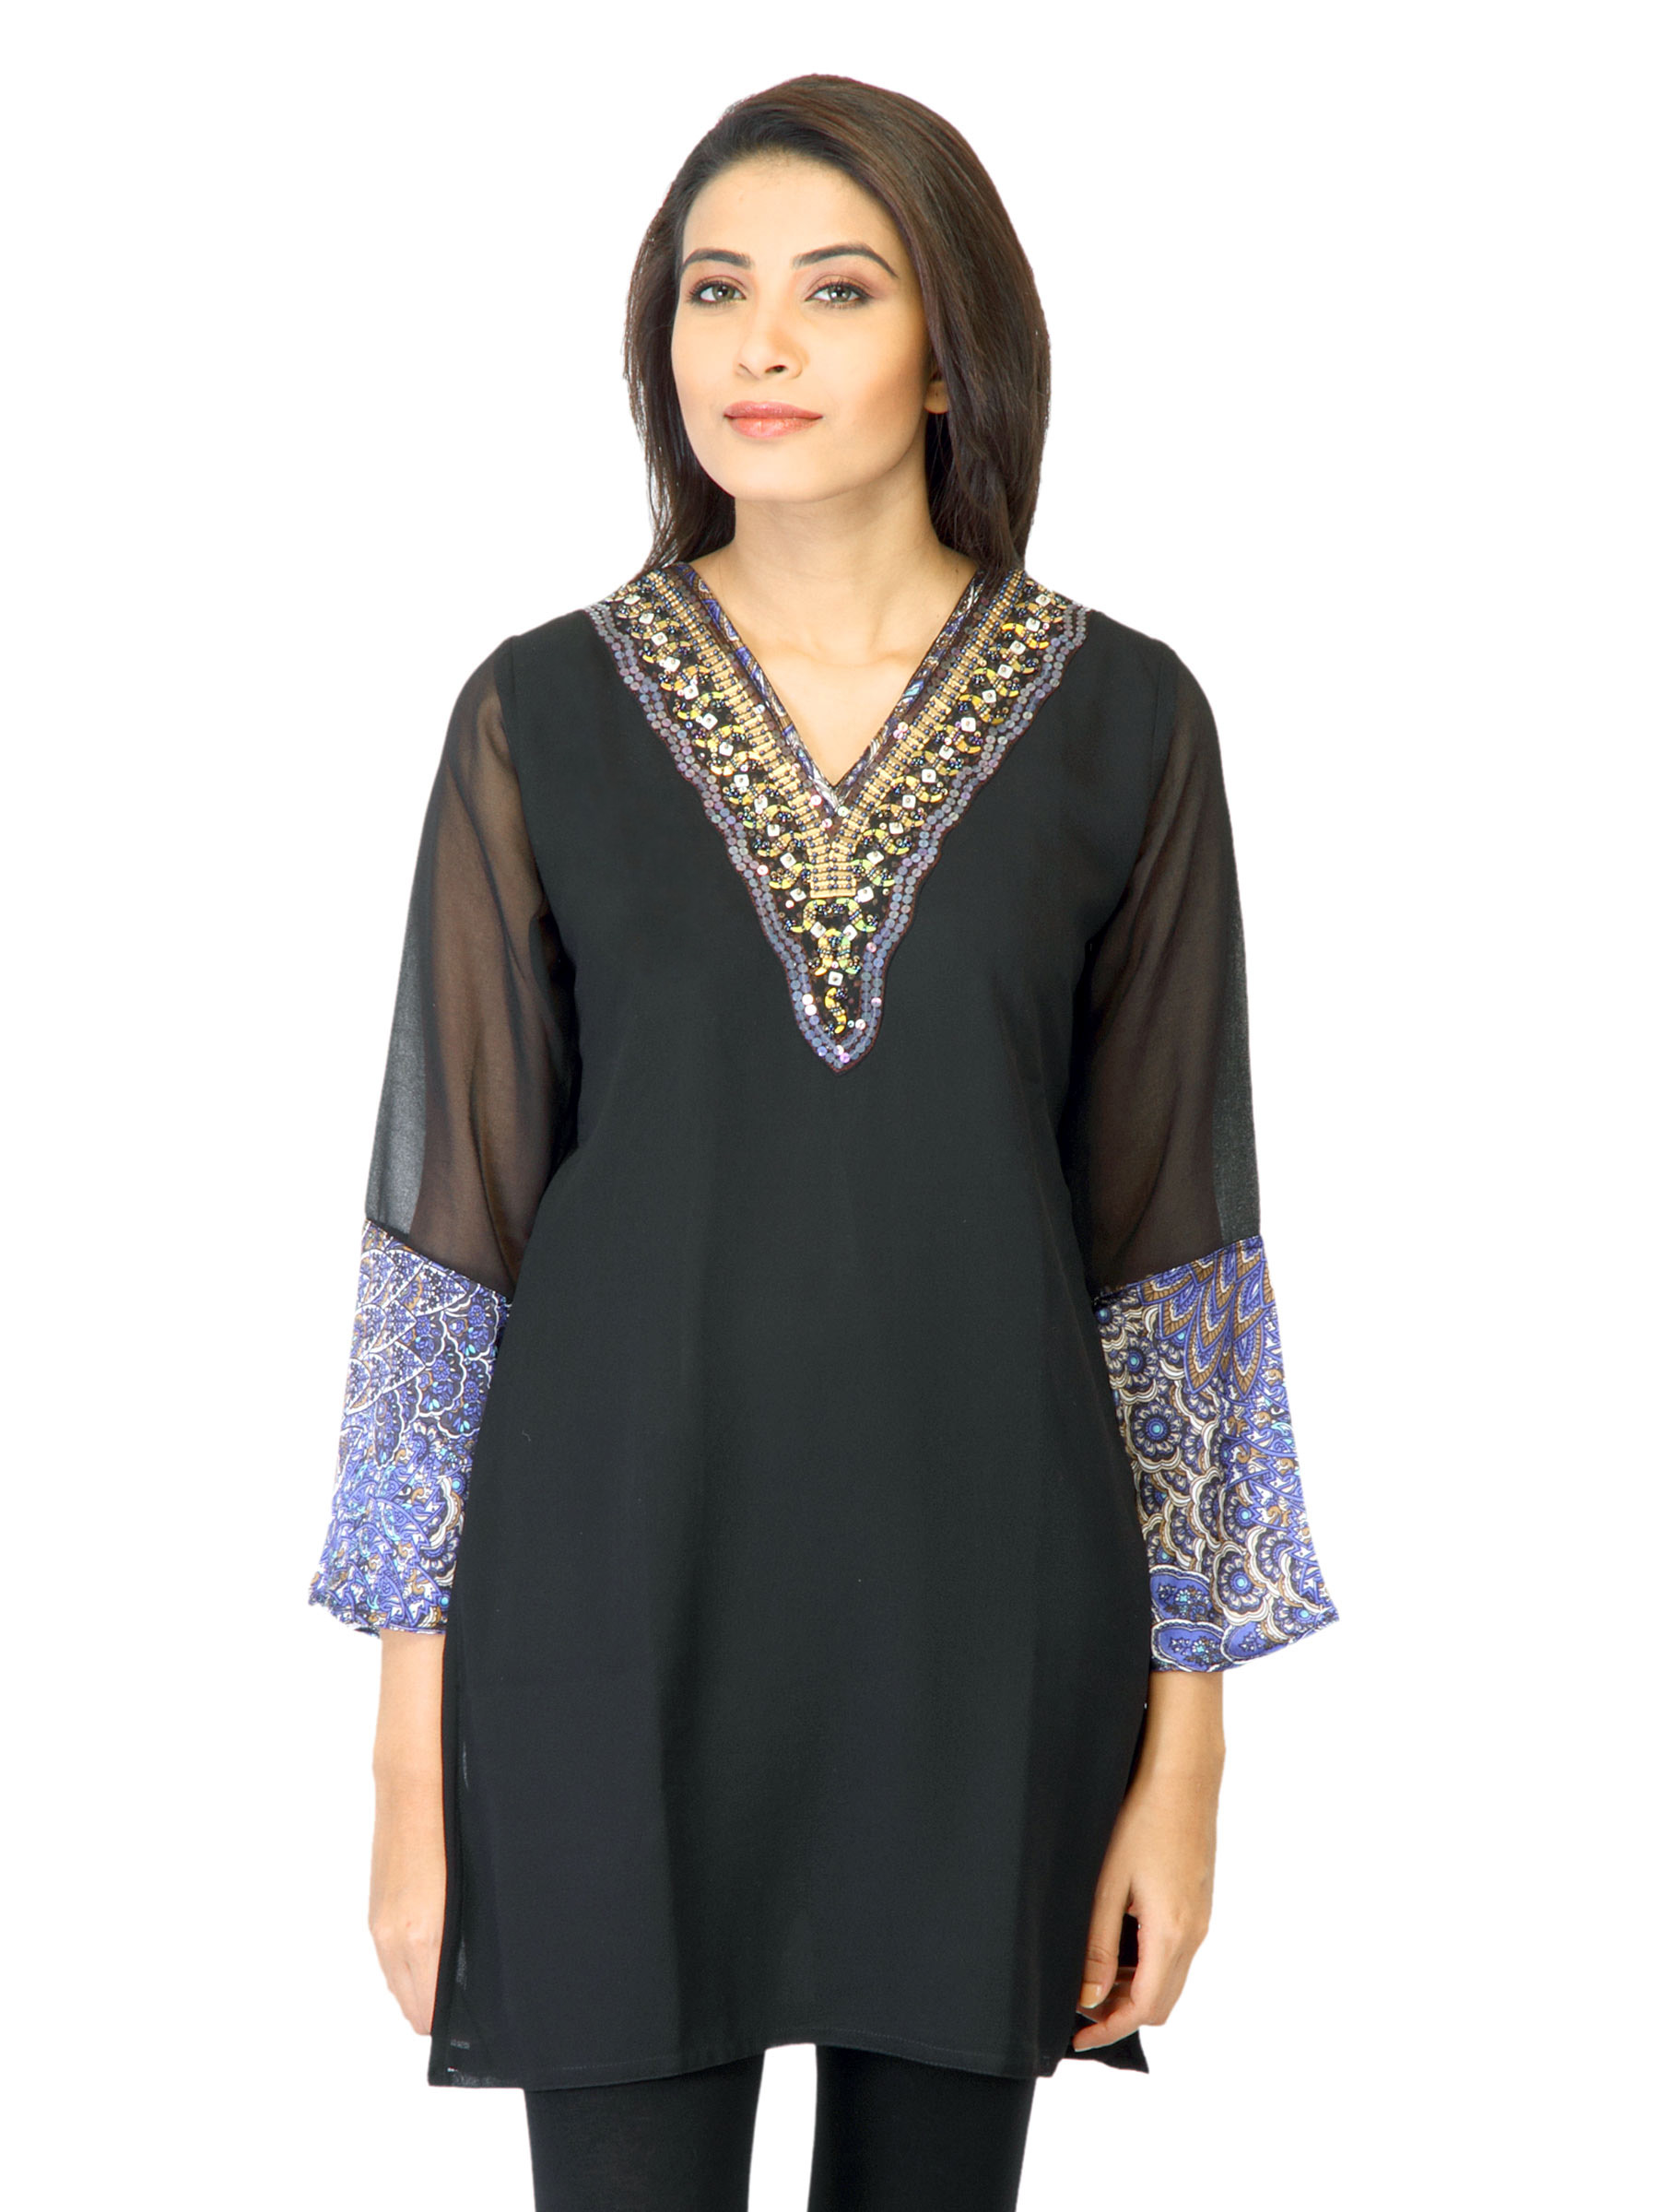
Aneri Women Aaliya Black Kurta
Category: Apparel / Topwear / Kurtas
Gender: Women
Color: Black
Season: Summer 2012
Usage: Ethnic